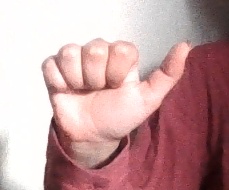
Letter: dhad